Athletics at the 2015 Pan American Games – Women's marathon

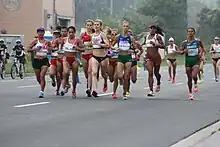
The lead pack in the Pan American Games women's marathon.

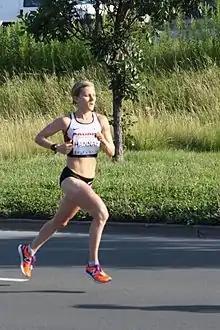
Rachel Hannah of Canada at the Pan American Games marathon.

Each National Olympic Committee (NOC) was able to enter up to two entrants providing they had met the minimum standard (2.55.00) in the qualifying period (January 1, 2014 to June 28, 2015).